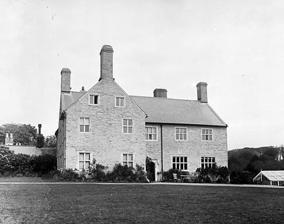
Building: Talhenbont Hall
Country: United Kingdom
Year built: 1607
Welsh mansion in Gwynedd Talhenbont Talhenbont Hall in 1896 Type Mansion Location Llanystumdwy , Gwynedd , Wales , UK Coordinates 52°55′54″N 4°17′27″W / 52.9316°N 4.2907°W / 52.9316; -4.2907 Area North Wales Built 1607 Website talhenbonthall .co .uk Listed Building – Grade II Designated 19 January 1952 Reference no. 4218 Location of Talhenbont in Gwynedd Talhenbont Hall ( Welsh : Neuadd Talhenbont ) is a Grade II listed building on a 100-acre (40 ha) estate in Gwynedd , Wales . Until it was renamed in the 19th or 20th century, the building was known as Plas Hen ( Welsh for 'Old Hall'). The mansion was once part of the former estates of the Vaughan of Corsygedol family. The Vaughan family residences were inherited through marriage to the Mostyn baronets in the 18th century. In 1845, the Hall and estate were purchased by the Ellis-Nanney family. Nearby villages include Llanystumdwy to the southeast and Chwilog to the west. The Hall was originally constructed in 1607 and was further expanded in the 18th and 19th centuries. As of 2016, Talhenbont Hall has been developed as a wedding venue and its outbuildings converted into holiday cottages. The Vaughan (Welsh: Fychan ) family of Talhenbont are descendants of one of the medieval Fifteen Tribes of Wales . The first century of the Hall was turbulent because of the English Civil War . The Parliamentarian New Model Army seized the mansion, but it was later taken by the opposite side, the Royalists under John Owen , who used it as his headquarters. Owen's daughter married into the Vaughan family of Talhenbont. The Vaughan estate was once part of the largest estate in North Wales , and the same family owned the current Hall for over 200 years until it was sold in 1845. There have been several owners since. The gates to enter the private estate of Talhenbont Hall. Plas Hen family beginnings The family of Plas Hen (today named Talhenbont) descended from Collwyn ap Tangno [ cy ] (c.1000 – 1050), Lord of Ardudwy and Eifionydd , founder of the 5th of the Fifteen Tribes of Wales , c. 1137 . Around 1416, the family settled in the area. Madog ap Ifan ap Einion of Ystumllyn , Criccieth , grandson of Ynyr Fychan ( Lord of Nannau ) married the daughter of Rhys ap Tudur ( Tudors of Penmynydd ). Madog's grandson married an heiress of Trefan, and the property along with Plas Hen (Talhenbont) was passed from Gruffydd ap John ap Grono to their son Gruffudd ap Robert Fychan (Vaughan), who married Elizabeth of Ystumcegid and had a large family c. 1541 . The property then passed to Robert Vaughan, Fychan's grandson, and it was later inherited by Robert's brother Richard ( Sheriff of Caernarvonshire , 1600) of the Vaughan of Corsygedol (Cors-Y-Gedol) family. Plas Hen Hall ownership Vaughan of Corsygedol See also: FitzGerald dynasty § House of Corsygedol The mansion standing today was constructed in 1607 by William Vaughan (d. 1633) of the House of Corsygedol, a dynasty started in Merionethshire by the Irishman Osbwrn Wyddel around the 13th century. William's father first constructed Corsygedol in 1576, and the Hall was extended by William in 1592, a little more than a decade before he oversaw the reconstruction of Plas Hen (Talhenbont). He married and had children with Ann Vaughan (of a different Vaughan family), heiress of Richard Vaughan of Plas Hen, Sheriff of Caernarfonshire (1600). In 1642, during the English Civil War , the owner of Talhenbont Hall, William Lloyd ( Sheriff of Caernarfonshire and Ann's second husband), was arrested as a Royalist sympathiser and the New Model Army seized the Hall. Later, the mansion was used as headquarters for the Royalist army under Sir John Owen of Clenennau . Their son Richard Vaughan of Plas Hen was MP for Merioneth . In 1628, he married Owen's daughter. After successive family member-owners up until 1758, Plas Hen (Talhenbont), owned by the Vaughan family, became the largest privately owned single piece of land in the Welsh area of Eifionydd , it was also the largest estate of multiple halls and surrounding countryside in different locations in North Wales. Mostyn baronets See also: Mostyn baronets The last generation of Vaughan ownership began with William Vaughan (1707–1775), who attended Cambridge University . Vaughan was Custos rotulorum , and MP for Merioneth from 1734 for six parliaments until 1768. He married an heiress of the Nannau estate , Catherine Nanney, daughter of Colonel Huw Nanney, on 16 February 1733. The couple had one daughter, Anne Vaughan (1734–1767). He was buried at St Dwywe's Church , Llanddwywe. William had no male heirs, so the estate passed to his brother, Evan Lloyd Vaughan MP, the last male representative of Plas Hen. His niece Margaret, an heiress, married Sir Thomas Mostyn (6th Baronet Mostyn), and occupied the estate from 1796 onwards, as well as inheriting her estate of  Corsygedol, Bodidris Hall, and Wynn family owned Bodysgallen Hall estate. Through her inheritance, the Halls passed to the family of the Mostyn baronets. Ellis-Nanney baronets See also: Ellis-Nanney baronets Plas Hen was later the home of William Williams . In 1845, Talhenbont Hall and surrounding land was purchased by the Ellis-Nanney family from the Mostyn baronets for £50,000 (equivalent to £7 million in 2023). The Hall became part of the Ellis-Nanney's estate of over 12,000 acres (5,000 ha). They renamed it Talhenbont Hall from Plas Hen. In 1884, the estate was split to pay debts that had accumulated during the Napoleonic Wars . The former Ellis-Nanney baronets of Gwynfryn and Cefndeuddwr estate was further broken up and sold to its tenants in 1959. Plas Hen Hall Drawing of Talhenbont hall Floor plan of Talhenbont Hall Details of interior The original 17th-century mansion was named Plas Hen, and built in a T shape but this was altered to a W cross-wing home, with an addition in the northeast of the Hall of a gabled porch leading to the parlour and a service wing added by the 19th-century owner of the home. In the 17th century, entrance is restored oak panelling . Talhenbont's exterior is a two-storey home with an attic made of rubble stonework with ashlar cut stone walls as a slate-roofed house with slate tiled copings . The main building was also altered in the 18th century. The mansion also includes slate gabled roofs, fireplaces, and tall chimney stacks. The architect also installed stone ovolo -mullioned windows throughout. There is a large central gable in the wing and a visible difference where the terminal stack shows where the original Hall and the new additions were merged. Also, there are stone-bracketed eaves. To the east is a narrow wing that has been whitewashed with additions made to the hipped slate roof. Around the hall and wing is a plinth with an ogee moulding. Another ogee features over the original doorway on the southwest of the house of a Tudor arch with their family coat of arms above the door. The sculpted stone square tablet is inscribed; the initials WV , suggesting William Vaughan of Corsygedol, and the date of Talhenbont's construction in 1607. Then the quarterly of Collwyn ap Tangno (5/15 Tribes of Wales), Osborn Wyddel , four lions passant ( Kingdom of Gwynedd ), and Ednyfed Fychan with the initials AV , presumably Ann Vaughan of Plas Hen. Today, the hall is operated as a wedding venue . Plas Hen family arms quarterly Coat of arms of Collwyn ap Tangno, Sable a chevron between three fleur de lis argent. FitzGerald arms, similar to FitzGerald-Osbourne for Cors-y-gedol. Four lions passant guardant, arms of Gwynedd. Tudors of Penmynydd, Gules a chevron between three helmets argent. The coat of arms on the north front bears the family motto: Latin : Non Nobis Nati We are not born for ourselves Estate gardens and outbuildings In addition to the Hall, the 100-acre estate has outbuildings that have been converted into accommodation for use as part of a hospitality venue. The estate has grounds including woodland, a bridge, an aqueduct , a terrace and a fountain. Before conversion into rental accommodation in the 1980s, the estate's cottages were used by farmworkers. There was an outbuilding that had been used as a pigsty, a stable with a round-headed doorway, and a southeast-facing coach house at the back of the house. The coach house included the grooms' quarters, in a single room with a chimney. In television In 2011, Talhenbont Hall was the subject of an episode of the BBC One Hidden Houses series, presented by Laurence Llewelyn-Bowen . References